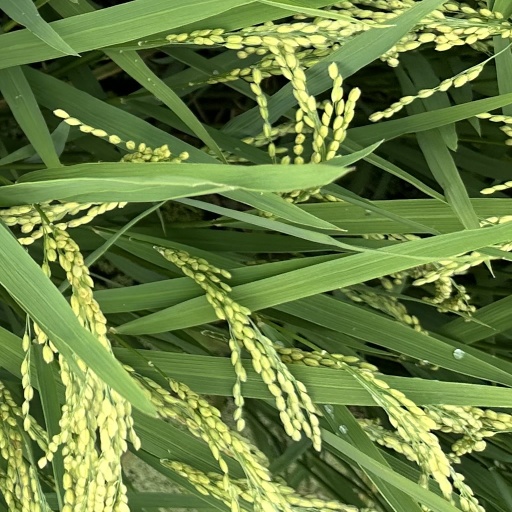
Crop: rice